Great Dark Spot

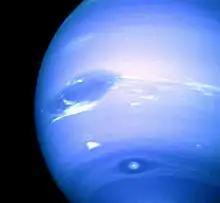
The Great Dark Spot (top), Scooter (middle white cloud), and Dark Spot 2 (bottom), with contrast exaggerated.

Following the Great Dark Spot, several other dark spots have been observed. In 1989, when the Voyager 2 observed the Great Dark Spot (GDS), a second dark spot, Dark Spot 2 (DS2) was found. Dark Spot 2 fully dissipated prior to the year 1994. Beginning in 1994, the Hubble became the only operating facility to detect the presence and observe dark spots on Neptune and is still used to the present day. Hubble is able to view images at blue wavelength, which is the only way features are visible. In 1994, a Northern Dark Spot (NGDS-1994) formed in the northern hemisphere and disappeared between 1998 and 2000. The storm for its duration showed to be stable in latitude. In 1996, a separate Northern Dark Spot (NGDS-1996) formed and was observed until its disappearance, which occurred prior to 1998. Similarly to the prior dark spot, this one exhibited little to no meridional drift. In 2015, a Southern Dark Spot (SDS) was discovered by the Hubble Outer Planet Atmosphere Legacy (OPAL) program. The Southern Dark Spot exhibited a poleward drift before its disappearance in 2017. In 2016, an almost identical spot as the Great Dark Spot (GDS) emerged in Neptune's northern hemisphere. This new spot, called the Northern Great Dark Spot (NGDS), has remained visible for several years. It is unknown whether this spot is still present on the planet, as observations using the Hubble telescope are limited.